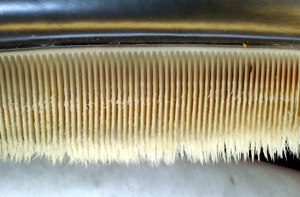
Barde (hval)
Hvalbarder består af hornplader, der frynser op i hår langs yderkanten. Barderne er anbragt parallelt og fæstet til overkæben øverst.
Hvalbarder er lange hornplader, der hænger ned fra ganen hos bardehvaler. De anvendes i fødesøgningen til at filtrere store mængder vand hvorved små krebsdyr eller fisk kan tilbageholdes. Afhængigt af arten kan en bardeplade blive mellem 0,5 og 3,5 m lang, længst hos grønlandshval.